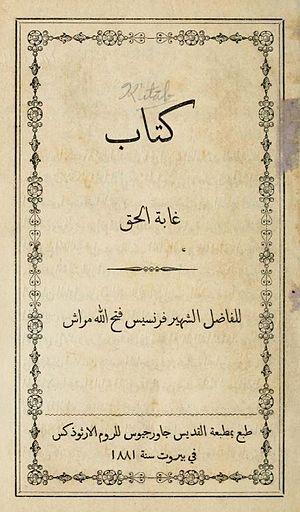
Les références contenues dans cet article à des textes publiés en caractères arabes ont été translittérées en caractères latins selon la norme ISO 233-2.